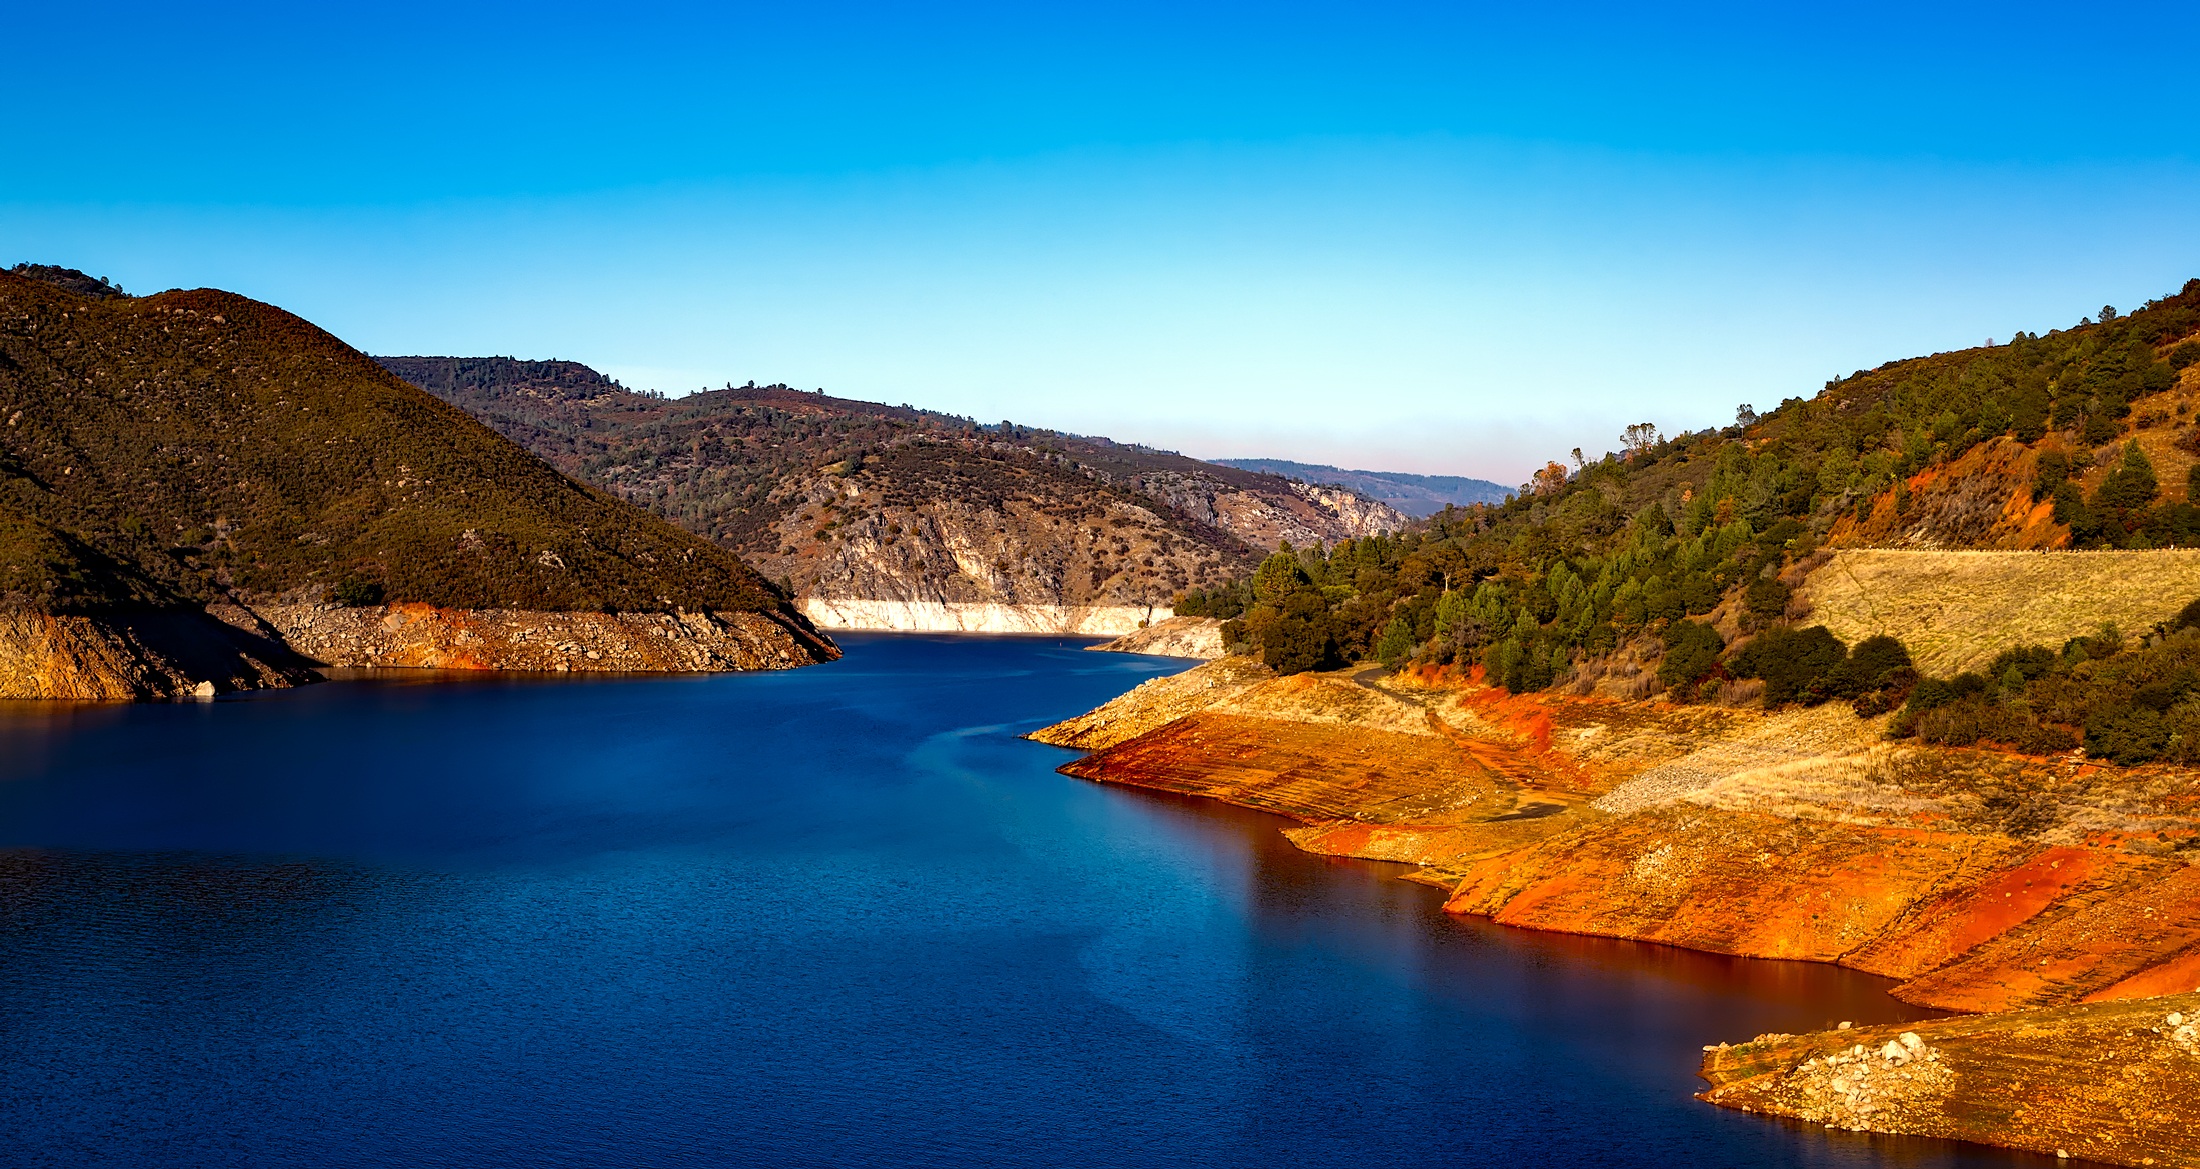
landscape, sea, coast, water, nature, rock, wilderness, mountain, countryside, morning, lake, river, mountain range, country, panorama, vacation, shoreline, recreation, dusk, rural, reflection, scenic, autumn, holiday, calm, reservoir, california, season, body of water, outdoors, hdr, mountains, beautiful, vista, loch, destination, landform, new melones lake, mountainous landforms